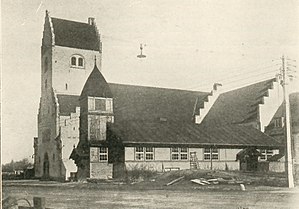
Filips Kirke
Den gamle og den nye Filips Kirke under nybygningen i 1924
Filips Kirke, København ved ombygning
Den første Filips Kirke blev bygget i forbindelse med at Filips Sogn den 19. oktober 1907 blev oprettet som følge af Københavns udvidelse. Til forskel fra de fleste danske kirker blev den bygget af træ.